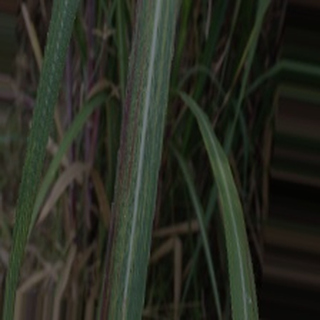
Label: sugarcane_bacterial_blight